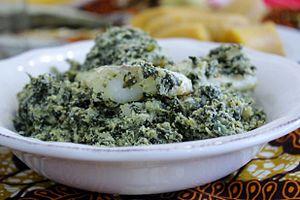
ndole à la morue This is an image of food from Cameroon
Le ndolé est le nom camerounais de variétés alimentaires de Vernonia. Il s'agit d'un plat préparé à base de la plante légumière dont les feuilles sont consommées vertes, mais aussi dans une moindre mesure séchées. Cette plante est un arbuste endémique dans le sud-ouest du Cameroun et au Nigéria voisin, cultivé dans des jardins pour ses feuilles qui servent de base au plat national du Cameroun appelé également « ndolé ». Les feuilles et les racines ont également des vertus thérapeutiques.
Le Cameroun, en forme longue la république du Cameroun, est un pays d'Afrique centrale, situé entre le Nigéria au nord-nord-ouest, le Tchad au nord-nord-est, la République centrafricaine à l'est, la république du Congo au sud-est, le Gabon au sud, la Guinée équatoriale au sud-ouest et le golfe de Guinée au sud-ouest. Les langues officielles sont le français et l'anglais pour un pays qui compte une multitude de langues locales.